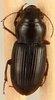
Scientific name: Cratacanthus dubius
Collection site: North Sterling NEON (STER), plot STER_035